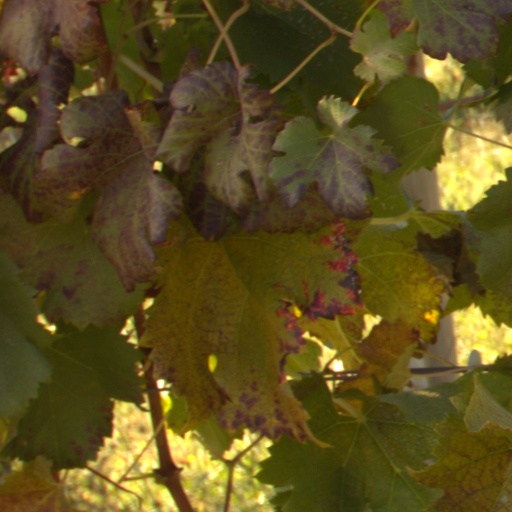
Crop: grape